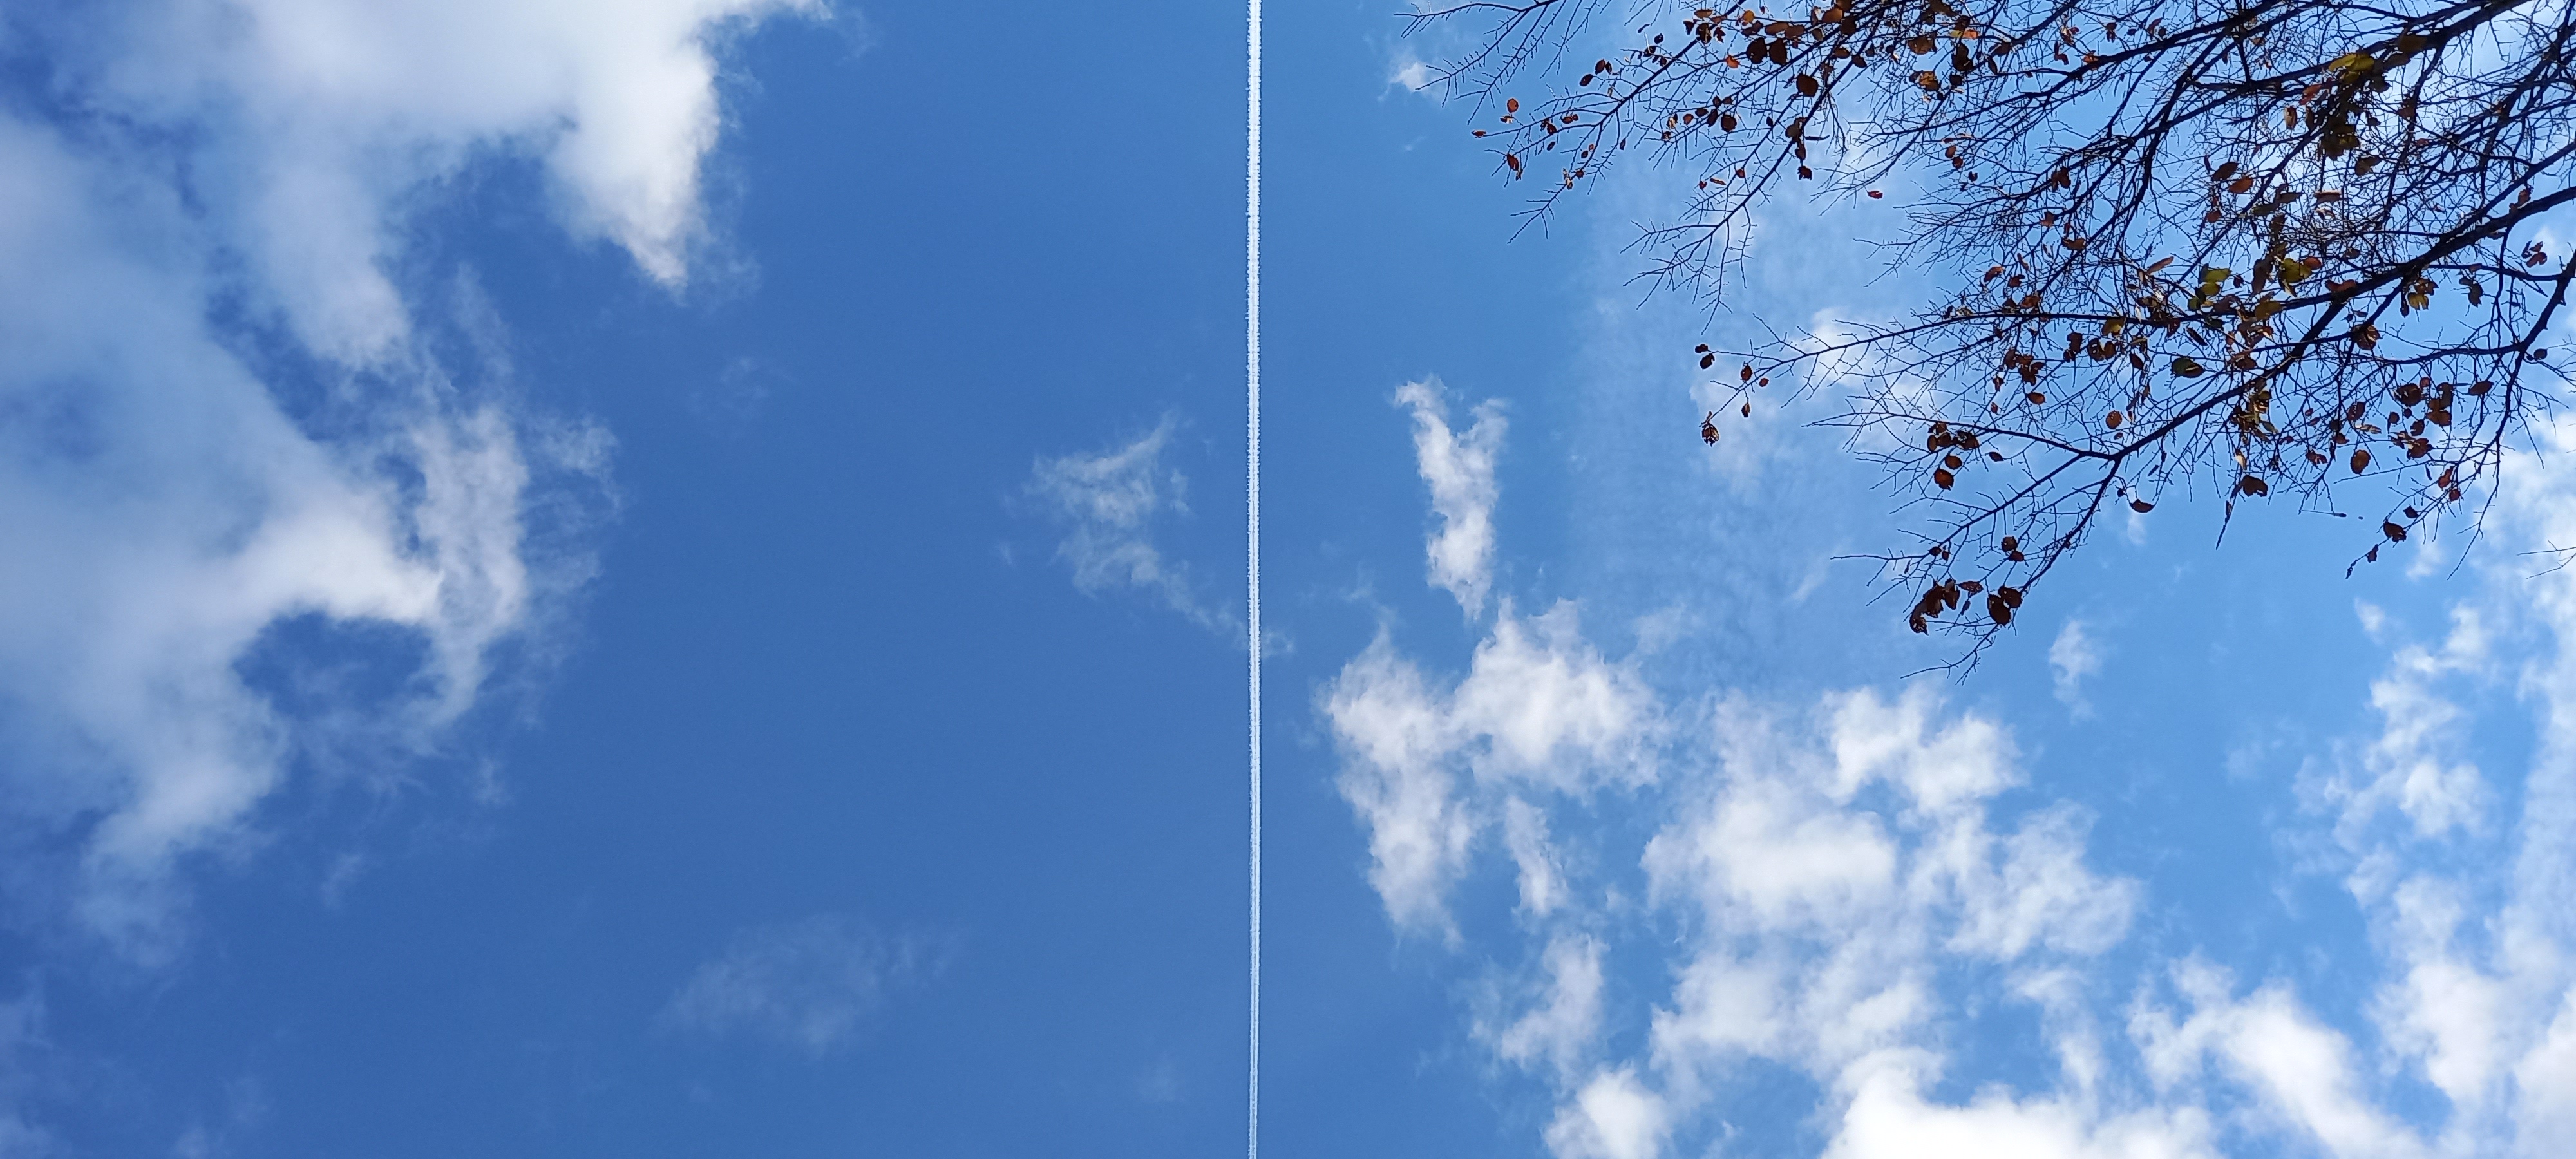
sky, cloud, twig, cumulus, natural landscape, electric blue, meteorological phenomenon, pole, pattern, public utility, electricity, plant stem, symmetry, grass